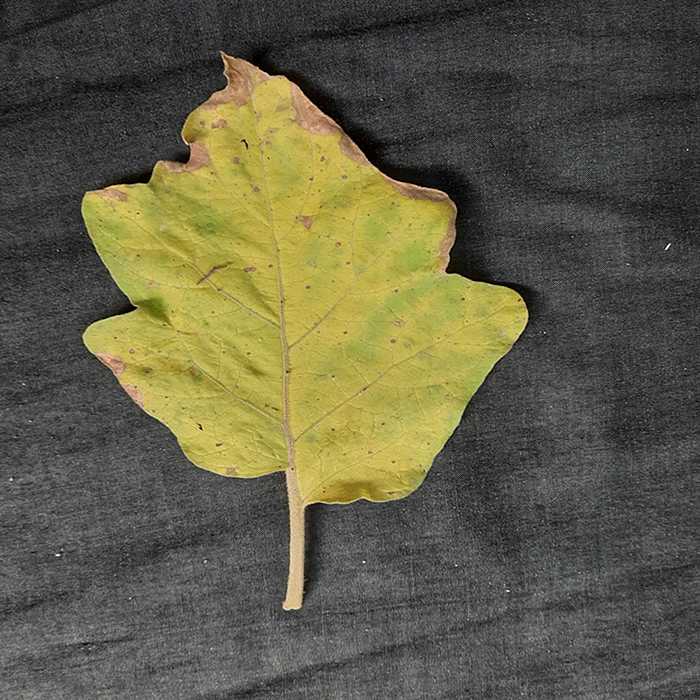
Plant: Eggplant
Label: Eggplant verticillium wilt